Question: Please indicate a possible affordance area of baseball bat that can be used for holding
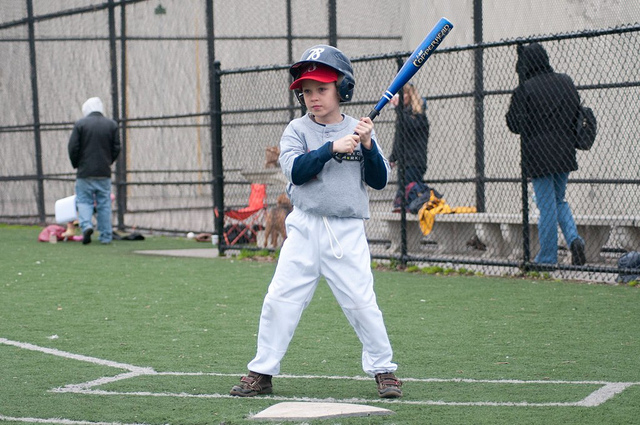
Answer: [332.5, 111.5, 378.5, 161.5]